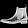
Label: Ankle boot